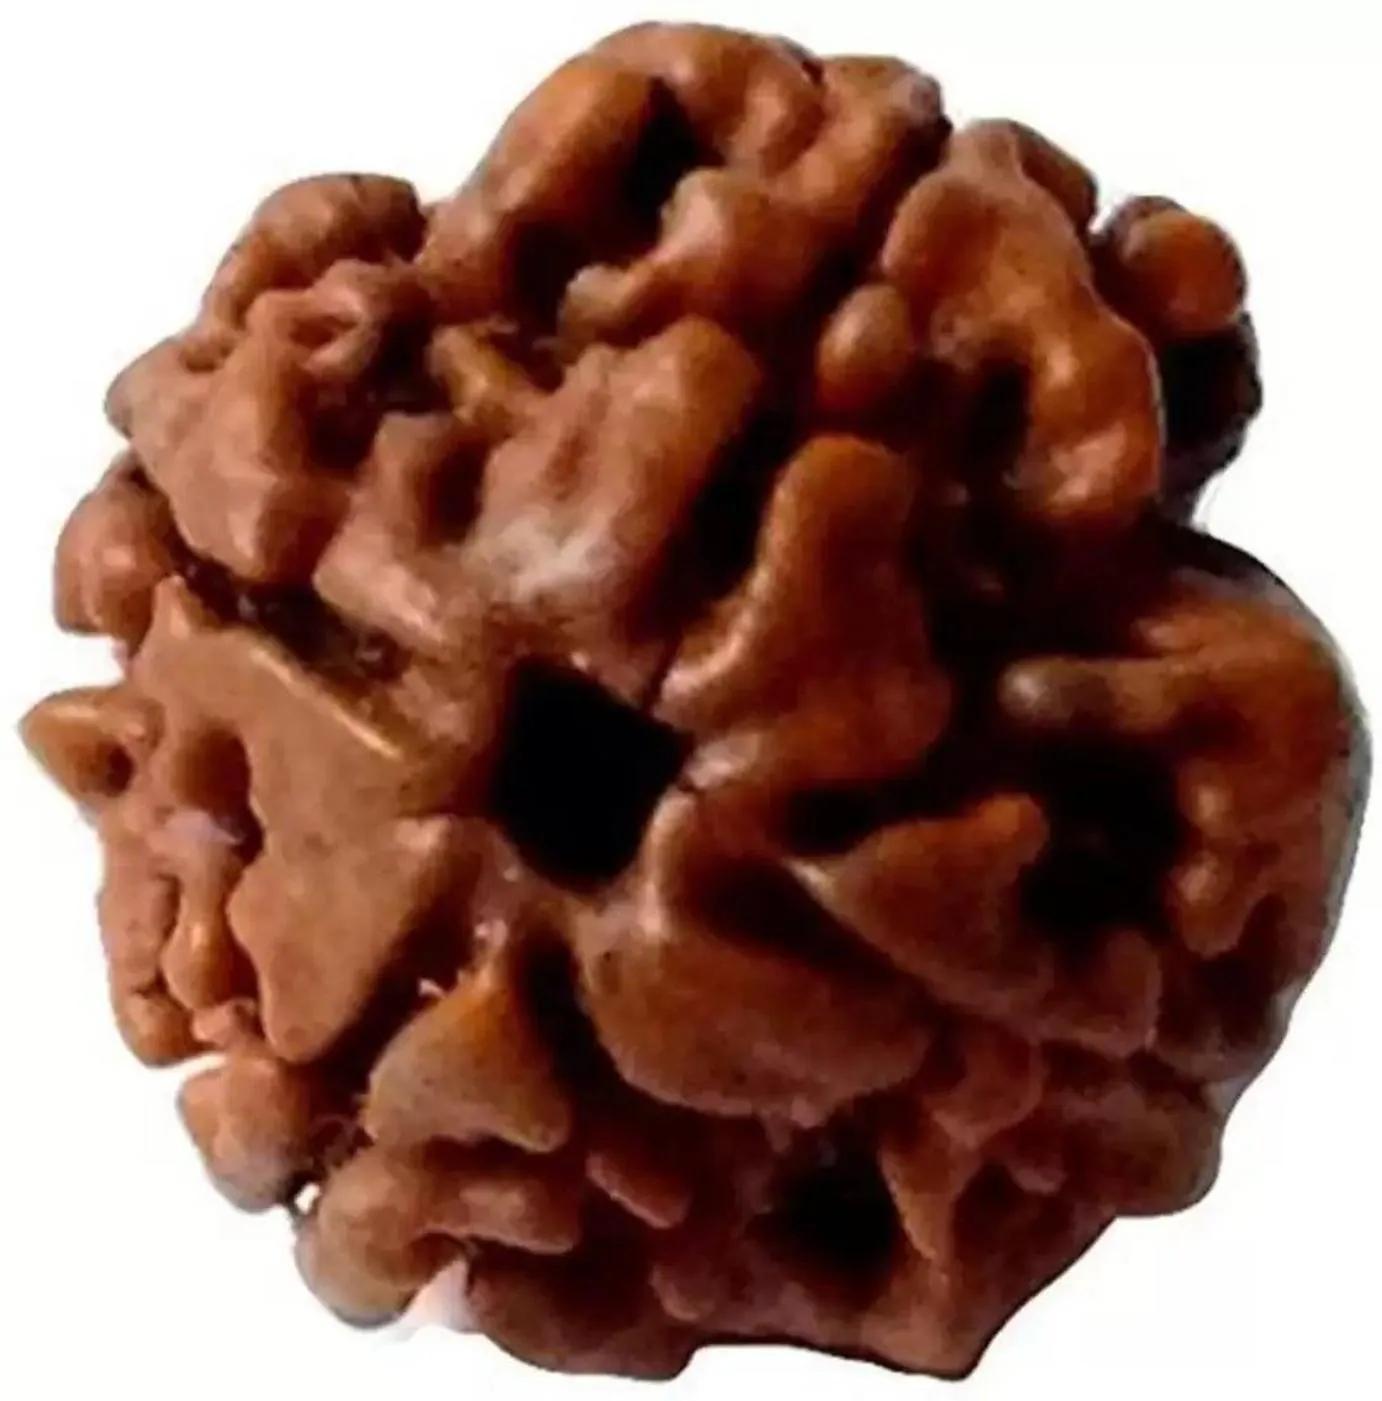
Chopra Gems Wood 4 Mukhi Rudraksha Brown
Type: Necklaces & Pendants
Brand: Chopra Gems & Jewellery
Price: Rs. 499
Chopra Gems
Features: 4 mukhi rudraksha,Collection ethnic,Occasion everyday
Included: 1 4 Mukhi Rudraksha